Emesa helmet

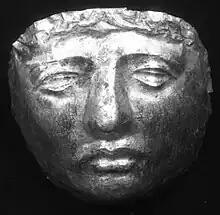
The gold funerary mask from tomb 1

The neck guard, flared outward to protect the shoulders, is covered with a decorative plate consisting of three horizontal designs. At the top, over the base of the skull, a large torus of ivy leaves is bordered by cords; the ivy is gilded, though the cords are not. In the middle, a smooth and concave transitional zone corresponds to the hollow of the neck. At the bottom, an acanthus rinceau, or scroll, is interspersed with birds and butterflies. Portions of the bottom ornamentation are gilded, giving the helmet, with all its silver, gold, and iron components, a polychrome appearance. The ear guards encroach slightly on the bottom design, suggesting that they were not created specifically for the helmet.